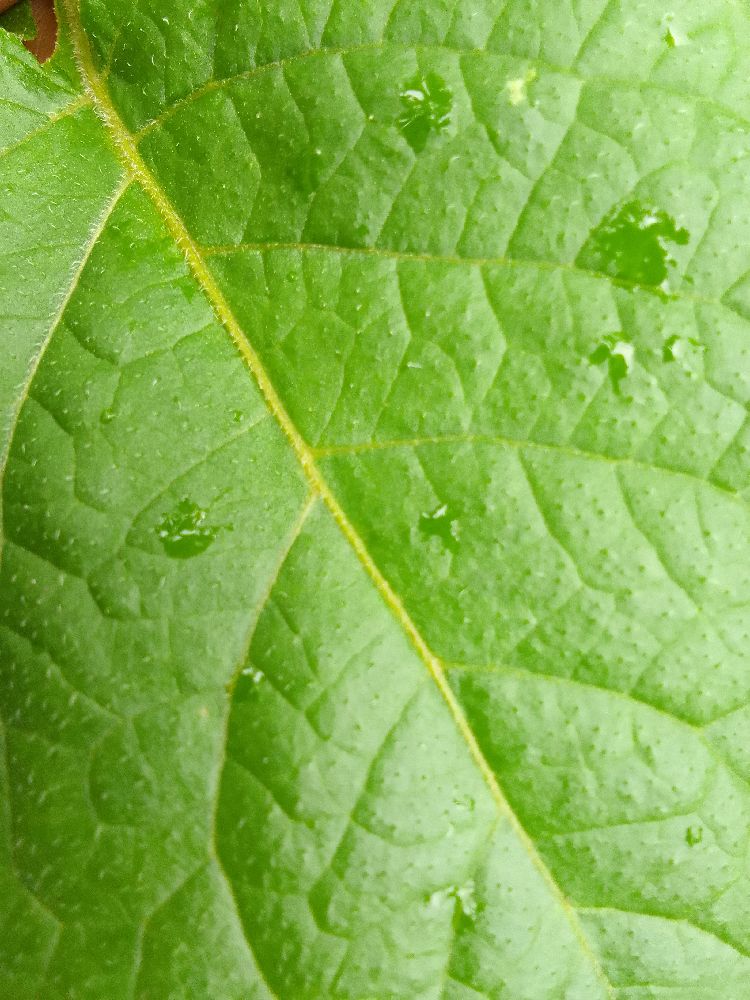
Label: Healthy